Pierre Edmond Teisserenc de Bort

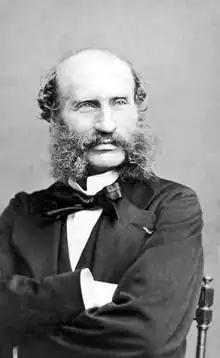
Pierre Edmond Teisserenc de Bort

Pierre Edmond Teisserenc de Bort (17 September 1814 at Châteauroux – 29 July 1892 in Paris), was a French writer and politician.